Schengen Area

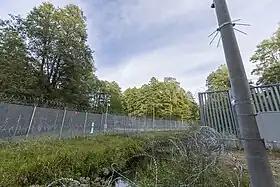
Barrier at the external border between Lithuania and Belarus (the border marker is visible behind the fence)

All persons crossing external borders—inbound or outbound—are subject to a check by a border guard. The only exception is for regular cross-border commuters (both those with the right of free movement and third-country nationals) who are well known to the border guards: once an initial check has shown that there is no alert on record relating to them in the Schengen Information System or national databases, they can only be subject to occasional "random" checks, rather than systematic checks every time they cross the border.